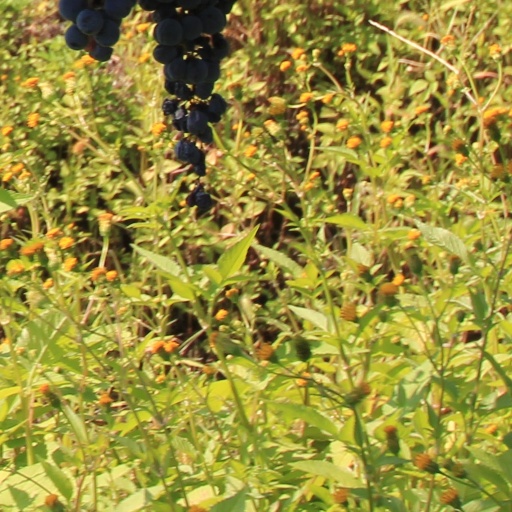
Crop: grape